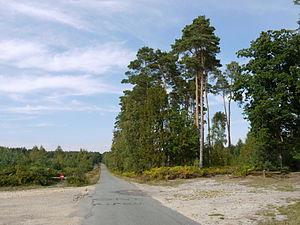
Foret de Rambouillet, Paris
La forêt de Rambouillet ou forêt d’Yveline, située dans le sud du département des Yvelines, est un des principaux massifs forestiers d'Île-de-France. Il s'agit d'un espace boisé de 200 km², dont 14 550 ha de forêt domaniale, qui s'étend sur le territoire de 29 communes. Le peuplement est constitué principalement de chênes, à hauteur de 68 %, et de résineux pour 25 %. Ce massif comporte des étangs, des zones rocheuses, des étendues de sable, des vallons et des cascades. Une partie de la forêt se trouve dans le parc naturel régional de la haute vallée de Chevreuse.
"Les expressions « coupe rase », « coupe à blanc » et « coupe à blanc-étoc » désignent, en sylviculture, un mode d'aménagement sylvicole passant par l'abattage de la totalité des arbres d'une parcelle d'une exploitation forestière. Les coupes rases sont nécessaires lorsque l'on veut changer l'essence en place ou que l'on veut défricher. Le concept est proche de celui de ""coupe claire"".